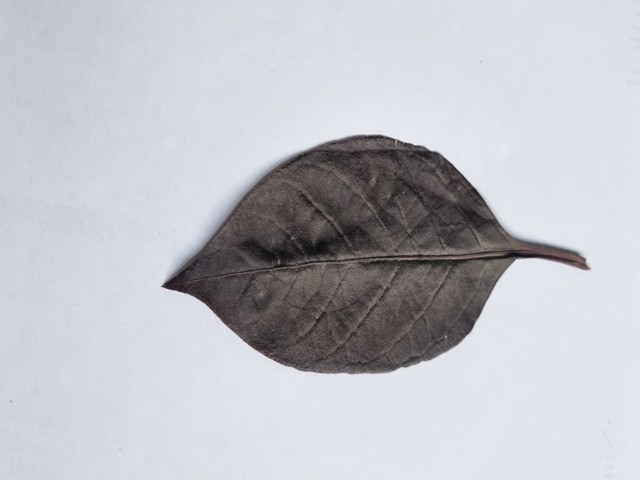
Plant: kalochitra